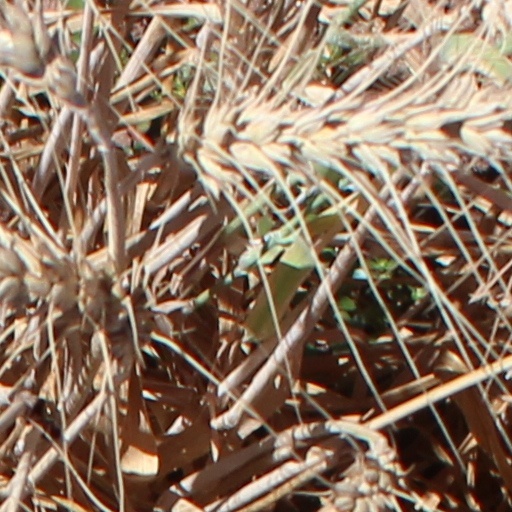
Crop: wheat